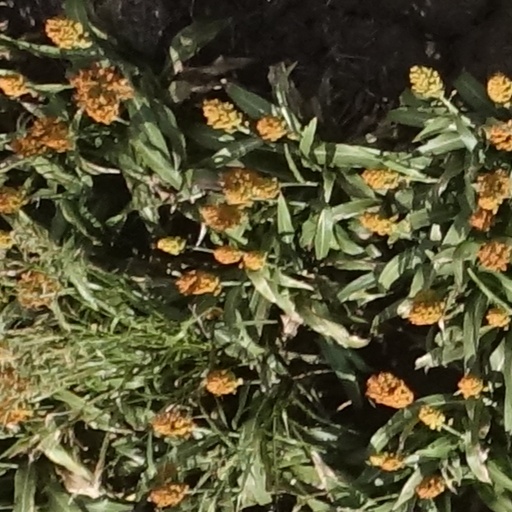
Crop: sorghum